Wikipedia

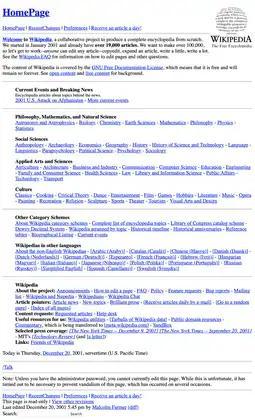
The Wikipedia home page on December 20, 2001

Wikipedia gained early contributors from Nupedia, "Slashdot" postings, and web search engine indexing. Language editions were created beginning in March 2001, with a total of 161 in use by the end of 2004. Nupedia and Wikipedia coexisted until the former's servers were taken down permanently in 2003, and its text was incorporated into Wikipedia. The English Wikipedia passed the mark of 2 million articles on September 9, 2007, making it the largest encyclopedia ever assembled, surpassing the "Yongle Encyclopedia" made in China during the Ming dynasty in 1408, which had held the record for almost 600 years.